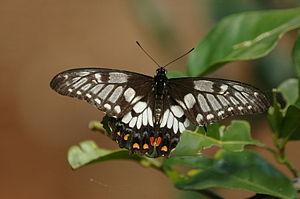
Cet article recense les lépidoptères rhopalocères de Nouvelle-Calédonie, qui y sont représentés par cinq familles : les Hesperiidae, Papilionidae, Pieridae, Lycaenidae et Nymphalidae. La majorité des espèces sont résidentes ; d'autres y sont migratrices, comme le Monarque, nouvellement arrivé.
Papilio anactus est une espèce d'insectes lépidoptères qui appartient à la famille des Papilionidae, à la sous-famille des Papilioninae et au genre Papilio.